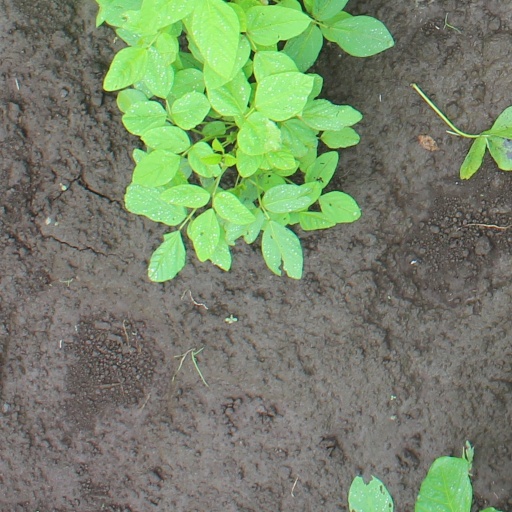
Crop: soybean